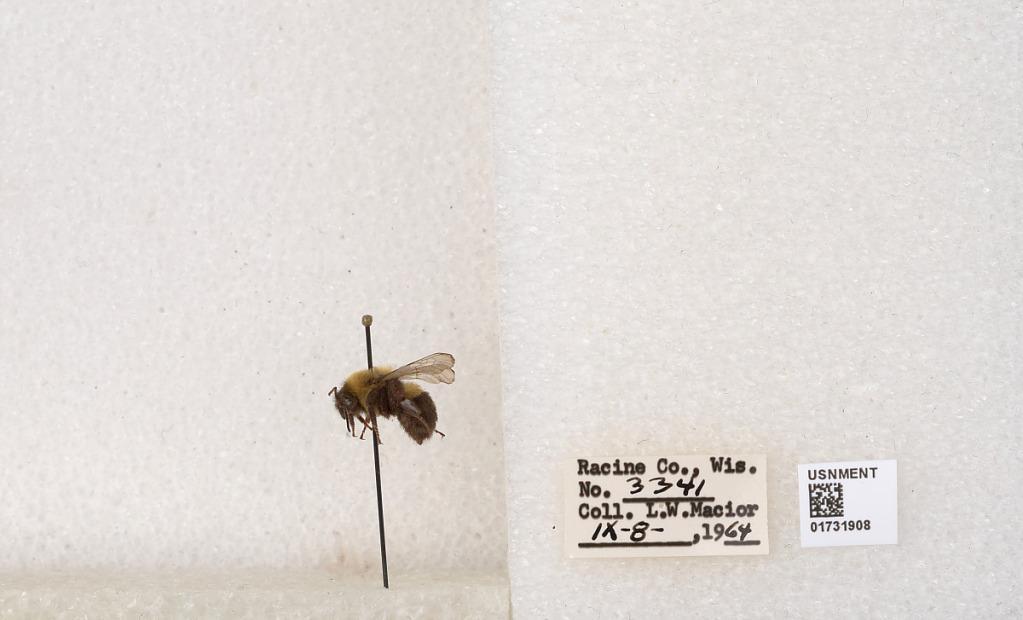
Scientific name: Bombus impatiens Cresson
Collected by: L. Macior
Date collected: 1964-9-8
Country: United States
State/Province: Wisconsin
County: Racine
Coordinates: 42.7299, -87.8123